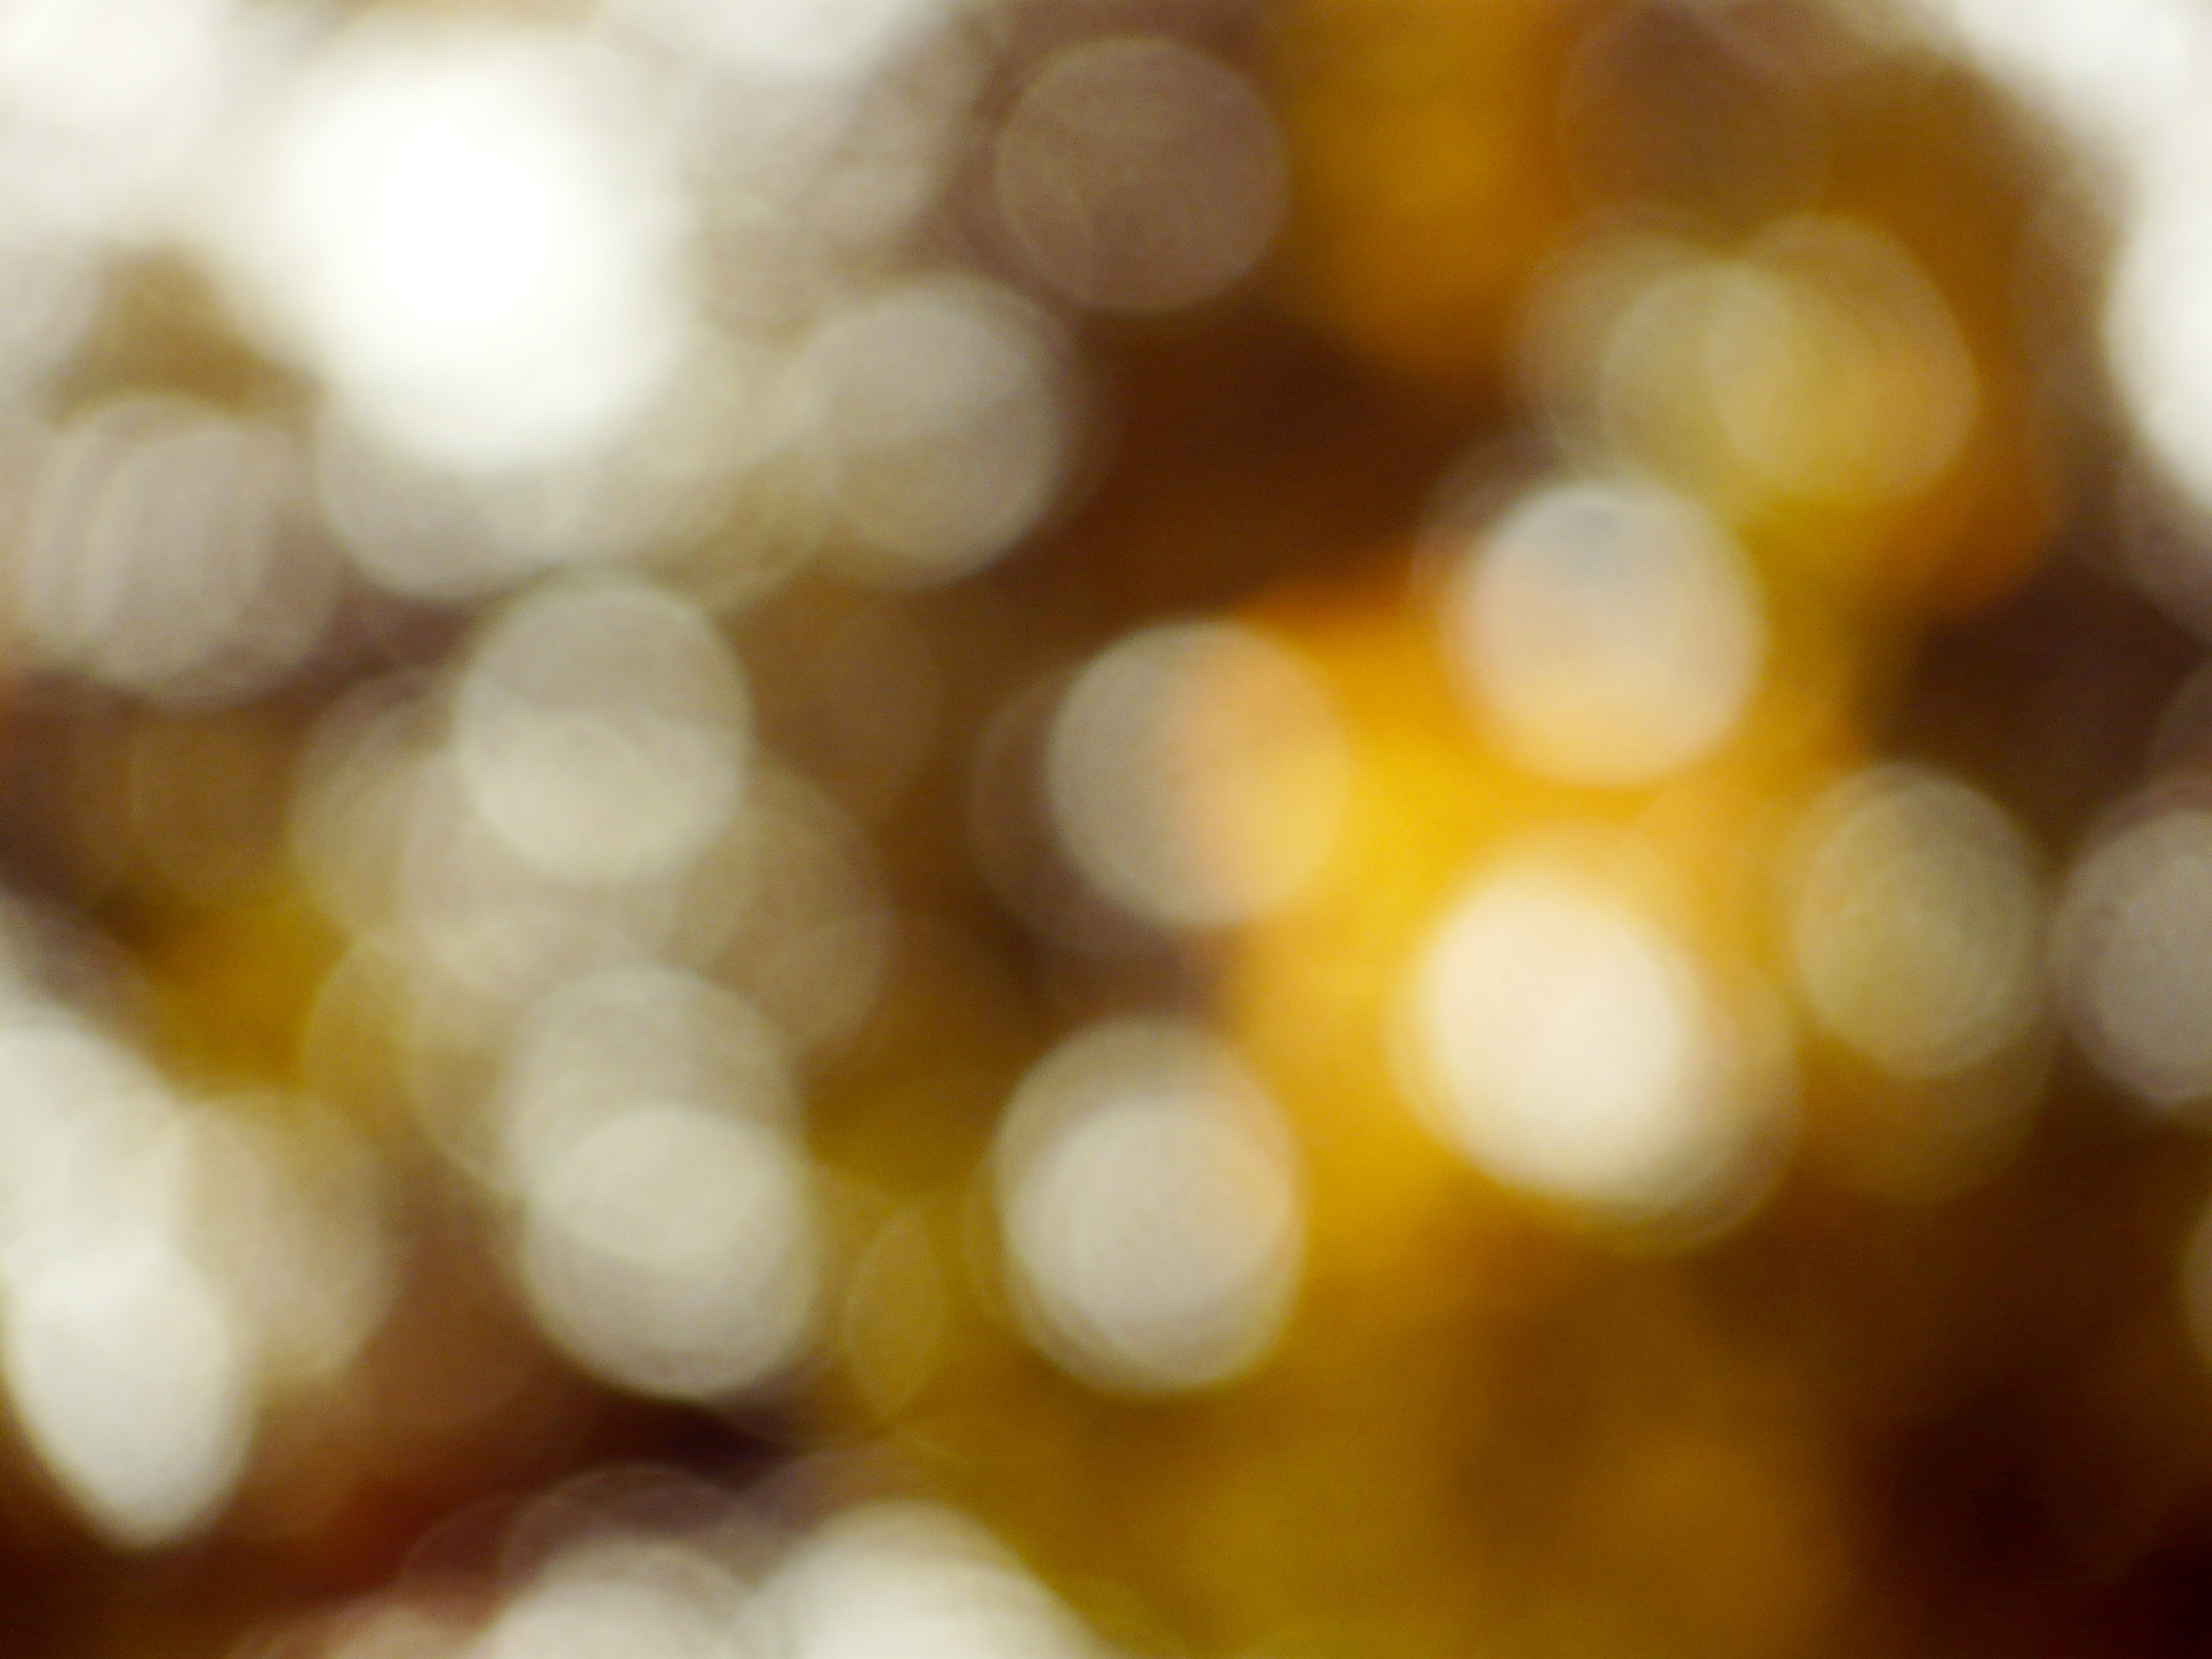
tree, nature, forest, light, bokeh, blur, plant, sun, white, warm, sunlight, leaf, fall, flower, petal, foliage, decoration, orange, pollen, food, golden, produce, crop, color, natural, smooth, autumn, park, calm, colorful, yellow, blurred, flora, season, close up, sunny, design, decorative, bright, seasonal, soft, blurry, shiny, mood, sweetness, backdrop, softness, macro photography, flowering plant, defocused